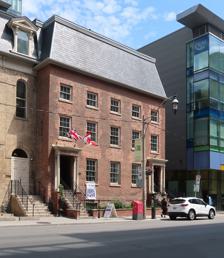
Building: First Toronto Post Office
Country: Canada
Year built: 1833
Historic site in Toronto, Ontario Toronto's First Post Office Fourth York Post Office Location 260 Adelaide Street East Toronto , Ontario Coordinates 43°39′06.65″N 79°22′14.34″W / 43.6518472°N 79.3706500°W / 43.6518472; -79.3706500 Built 1833–4 Original use Post office and home Current use Museum and post outlet/authorized postal dealer Governing body Town of York Historical Society National Historic Site of Canada Official name Fourth York Post Office Designated June 16, 1980 Ontario Heritage Act Designated November 26, 1975 Toronto's First Post Office (also known as the Fourth York Post Office National Historic Site ) is a historic post office in Toronto , Ontario . It is the oldest purpose-built post office in Canada that functioned as a department of the British Royal Mail , and the only surviving example. After its initial use as a post office, it became part of a Roman Catholic boys' school ( De La Salle College ) and later a cold storage building. Located at 260 Adelaide Street East in downtown Toronto , the building now houses a museum and a full-service post office, run by the Town of York Historical Society. History The building c. 1839. The building opened in 1833, before York became the City of Toronto . Therefore, the post office is known both as the "Fourth York Post Office" (as there had been three prior post offices in the settlement) and "Toronto's First Post Office" (as it was the first post office to serve the newly incorporated city). The building served as a post office until 1837. James Scott Howard served as the first postmaster . Some sources, such as John Ross Robertson , say that this building, although built in 1832, was not used as a post office until 1836. The first city directories of Toronto identify this building, but they also identify the older post office in town (the second post office) as being an active post office in the city. This would mean that this building was one of two post offices that existed when Toronto was founded and would have been the newer post office of the time. After the school vacated the building in 1913, the building was leased for various uses until 1925, under the ownership of Christie, Brown and Company, owner of the biscuit factory across the street. In 1925, the United Farmers' Co-Operative Company bought the building along with the adjoining De La Salle building and the Bank of Upper Canada building . The post office building was converted into a cold storage food warehouse, and used in this way until 1956, when UFC sold the building. The building was used for various uses until 1971, when it was closed up and left vacant, waiting for demolition and redevelopment. The building, along with the De La Salle and bank building was bought by Sheldon and Judith Godfrey for restoration. The Godfreys discovered that the building was in fact the old post office building. It was designated a National Historic Site of Canada in 1980. The property is also protected under Part IV of the Ontario Heritage Act since 1975 and also enjoys an Ontario Heritage Foundation Easement Agreement since 2015. The First Post Office museum opened in 1983. Current use Museum inside the post office Postal counter inside the building. The building operates as a full-service post office and period museum. The building was re-opened in 1982 with its present use as museum and period-style post office. The museum is Canada's oldest surviving purpose-built post office, serving as both a museum and full-service postal outlet. Toronto's First Post Office is an authorized full-service dealer for Canada Post . Toronto's First Post Office is operated by the Town of York Historical Society. Architecture The style of the building is late Georgian architecture . It was originally a three-storey building, with two front doors, one for the private residence and one for the post office proper. At the time, postmasters lived in the same building as their post office. The fourth-storey roof was added in 1876, while the building was part of De La Salle Institute (today's De La Salle College ), a Roman Catholic boys' school, which had built an adjoining building between the post office and the Bank of Upper Canada Building to the west. See also List of museums in Toronto List of National Historic Sites of Canada in Toronto List of oldest buildings and structures in Toronto Toronto Street Post Office References